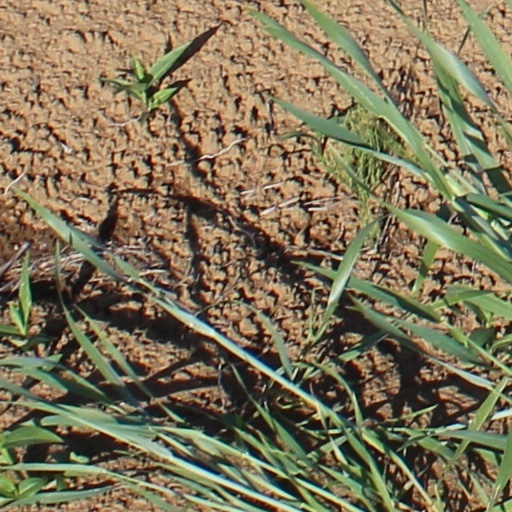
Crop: wheat